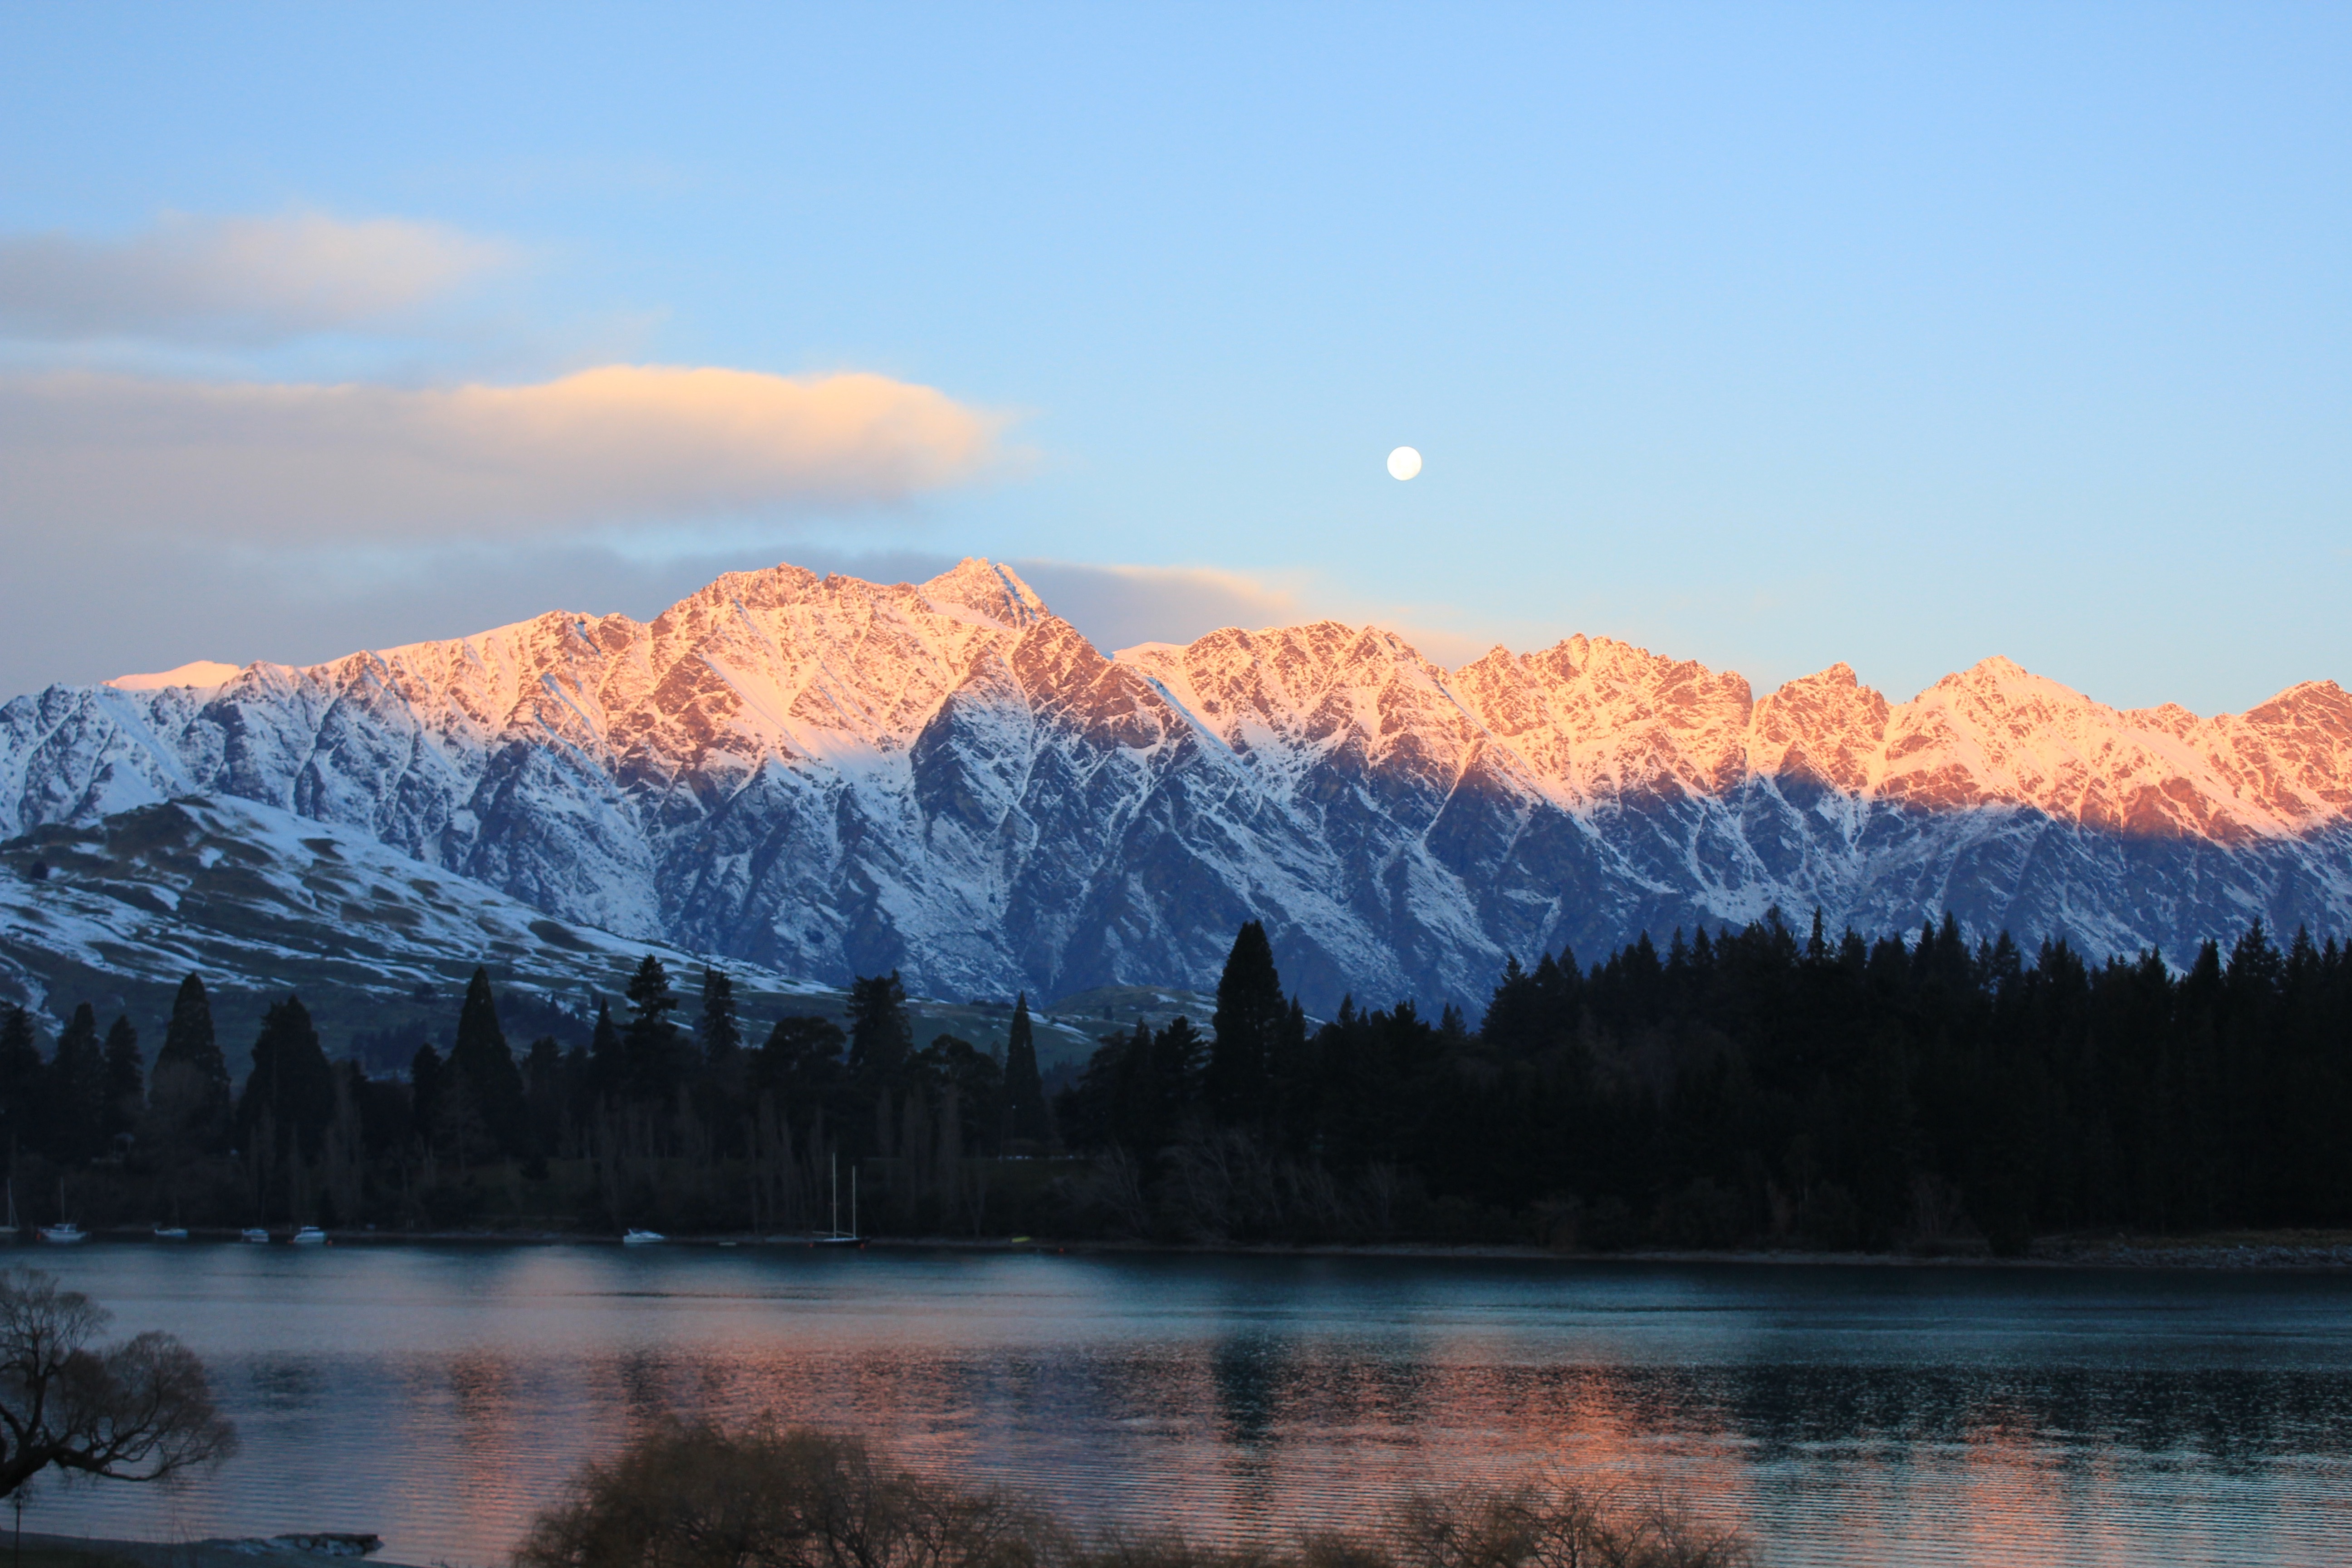
landscape, nature, wilderness, mountain, snow, winter, cloud, sunrise, sunset, morning, lake, dawn, river, valley, mountain range, dusk, evening, reflection, autumn, season, lakeside, new zealand, queenstown, loch, landform, atmospheric phenomenon, mountainous landforms